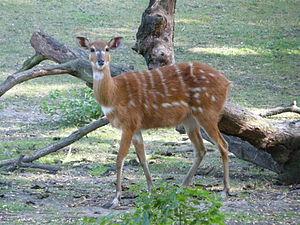
Le sitatunga, ou guib d'eau est un bovin du genre Tragelaphus. C'est la plus aquatique des antilopes, ayant la faculté de se nourrir en étant partiellement voire complètement immergée dans l'eau. Cette antilope est proche des bongos, koudous et élands. Le Guib d'eau est un excellent nageur et plongeur.